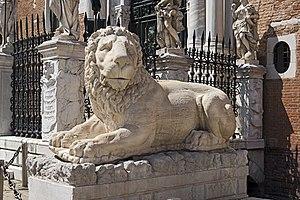
Le premier Lion (Le 2e lion grec) placé à droite de l'entrée de la Porte terrestre de l'Arsenal de Venise est une sculpture grecque (retravaillé à l'époque baroque), provenant de Lepsina sur le chemin de Athènes. Il a été apporté à Venise comme butin de guerre par Francesco Morosini, qui a conquis Athènes et le Péloponnèse en 1694. Italiano: Il primo leone (Il 2° leone greco) collocato a destra dell'ingresso monumenale dell'Arsenale di Venezia è una scultura greca (rilavorata in epoca barocca), proveniente da Lepsina sulla strada per Atene. Fu portato a Venezia come preda di guerra da Francesco Morosini, che conquistò Atene e il Peloponneso nel 1694. Venetian Arsenal
La porte terrestre de l'arsenal de Venise, représente l'accès par voie piétonne au complexe militaro-industriel de l'arsenal.